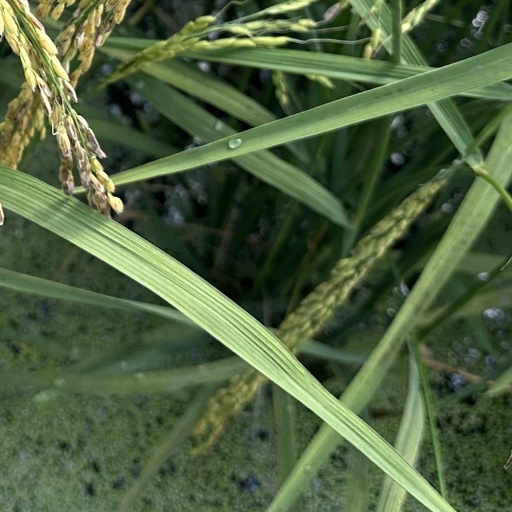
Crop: rice